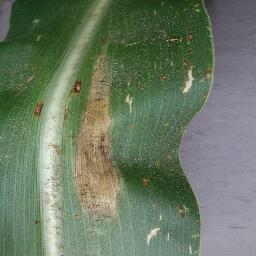
Label: Corn___Northern_Leaf_Blight